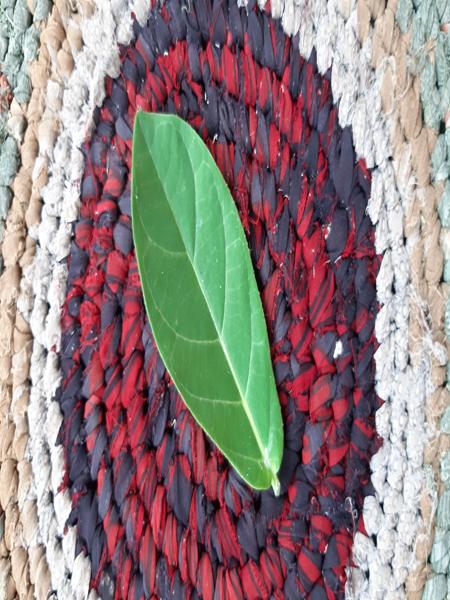
Plant: Ekka